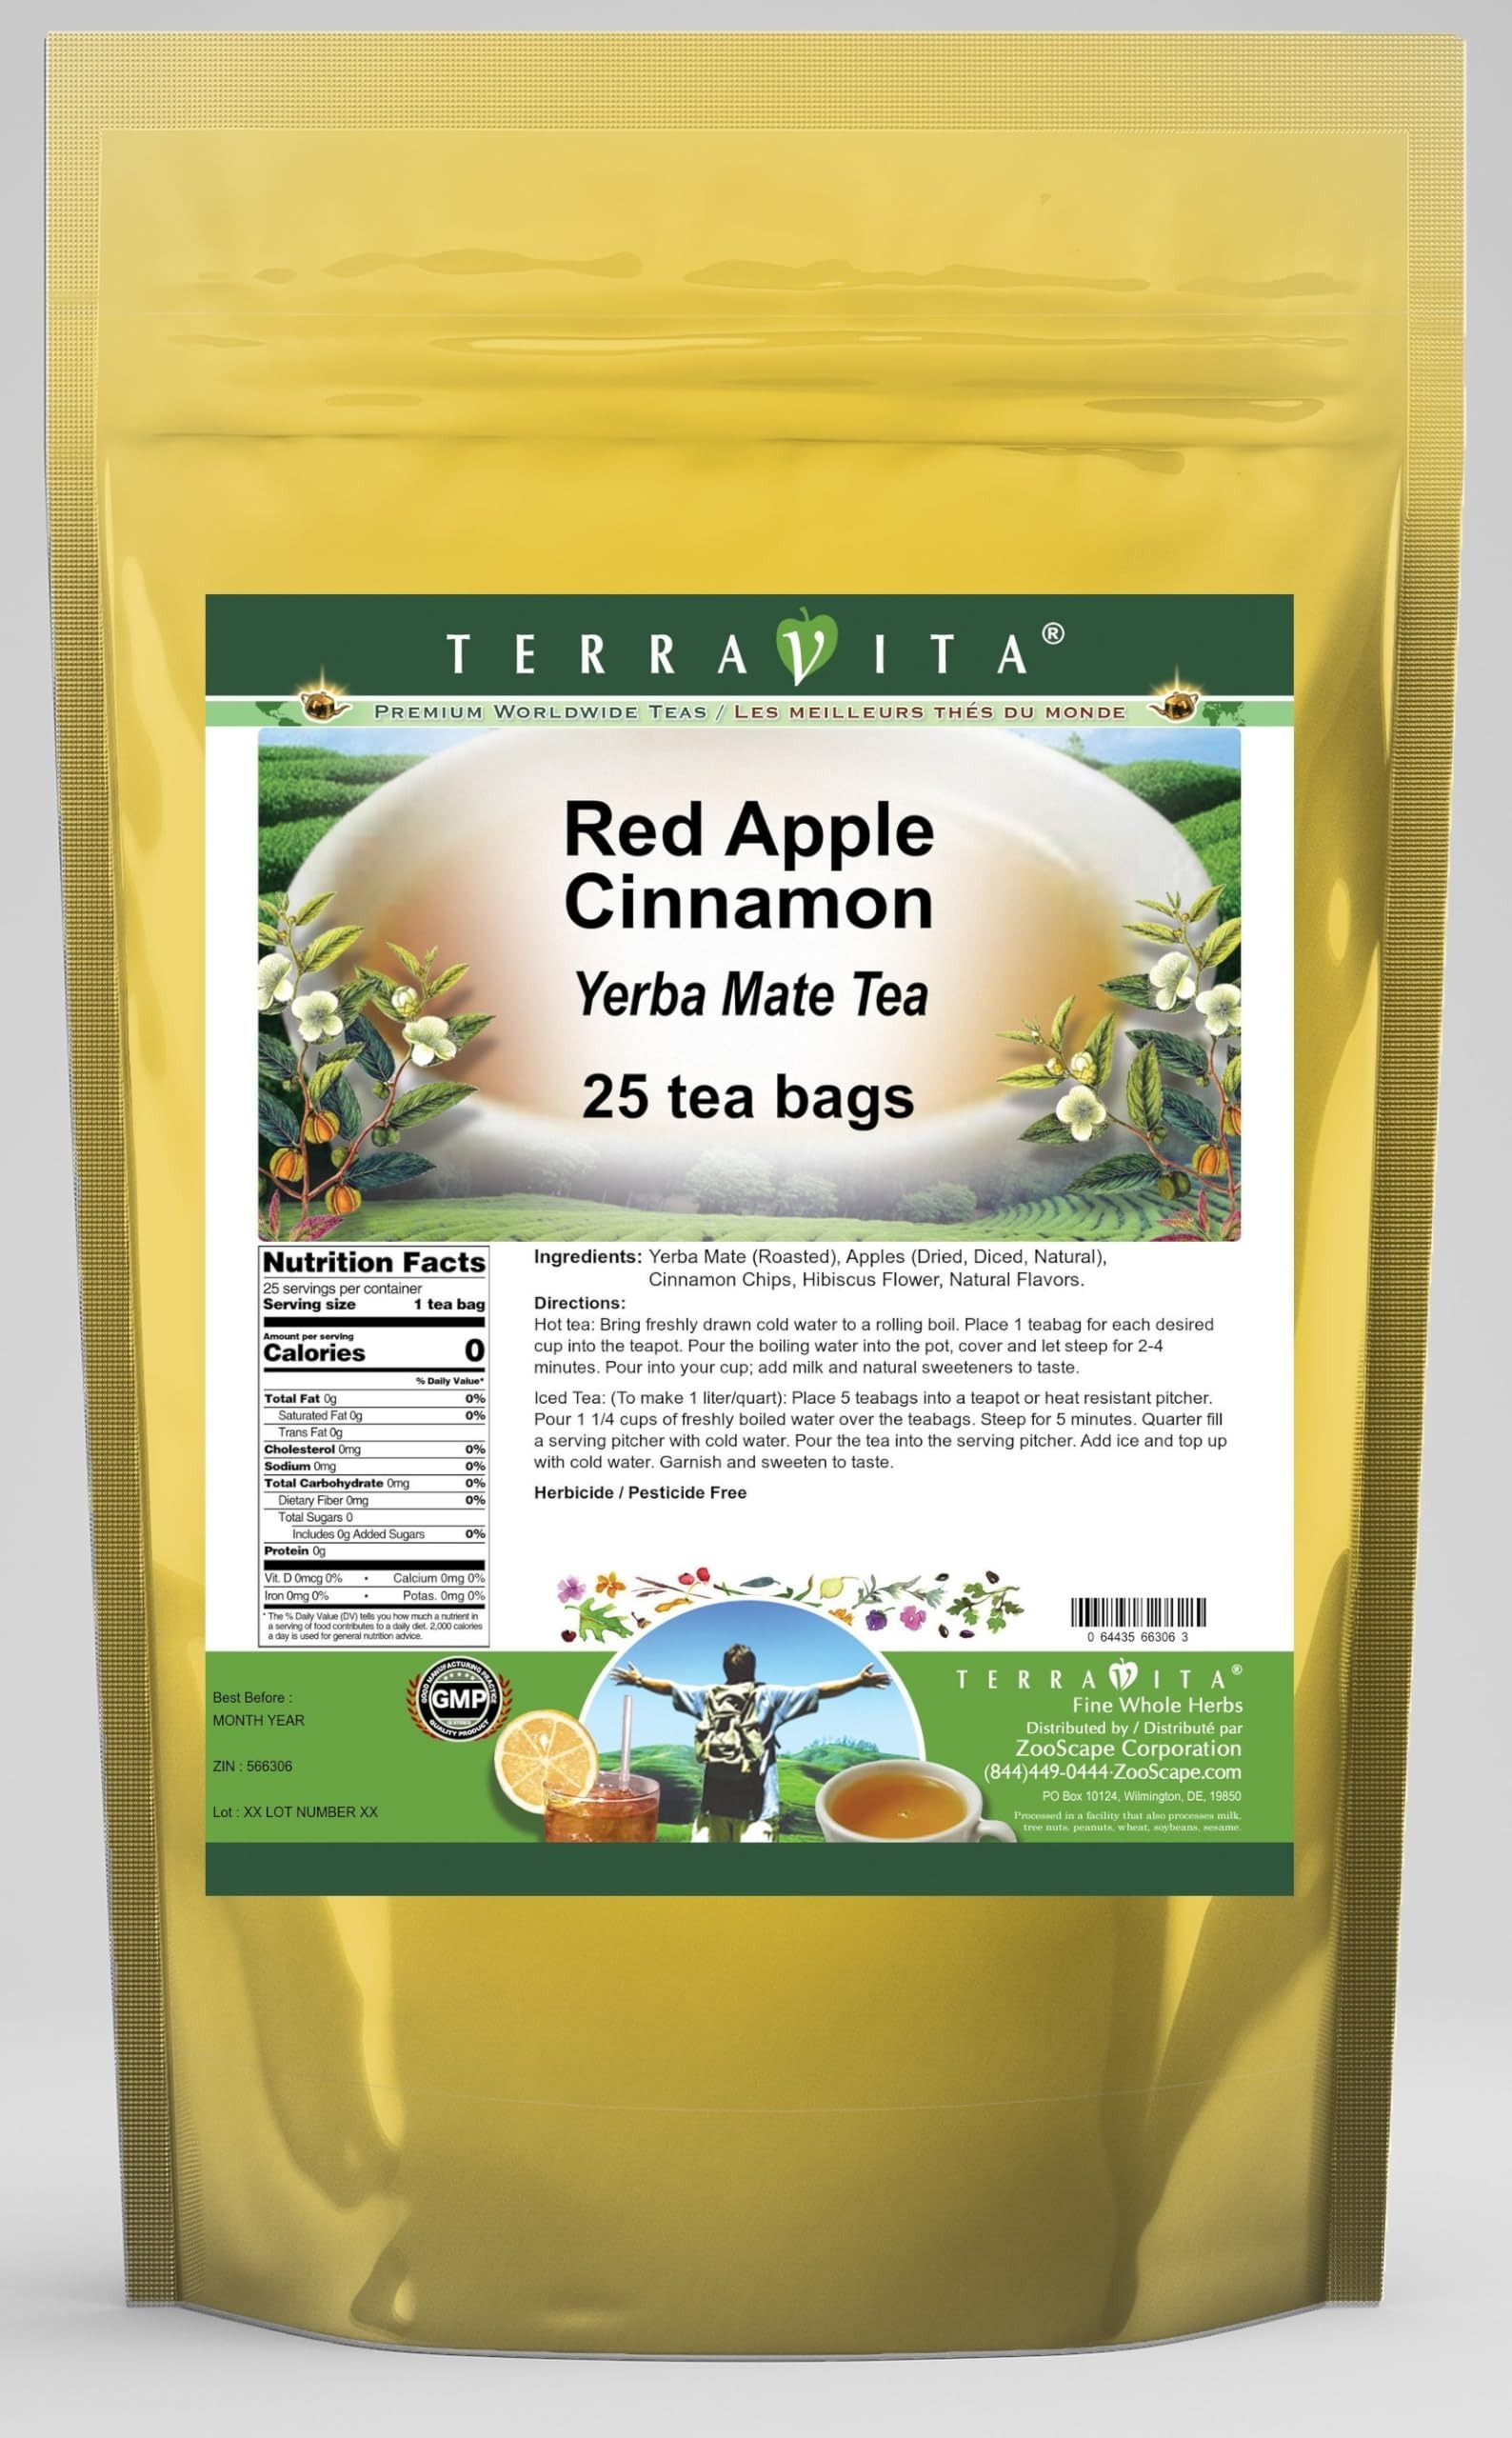
Item Name: Red Apple Cinnamon Yerba Mate Tea (25 tea bags, ZIN: 566306)
Bullet Point 1: Our Red Apple Cinnamon Yerba Mate tea is a scrumptuous all-natural flavored Yerba Mate coffee substitute with Apples (Dried, Diced, Natural), Cinnamon Chips and Hibiscus Flower that will refresh you with its terrific taste! You will enjoy the earthy and acidity-free Red Apple Cinnamon aroma and flavor again and again! - Ingredients: Yerba Mate, Apples (Dried, Diced, Natural), Cinnamon Chips, Hibiscus Flower and Natural Red Apple Cinnamon Flavor.
Bullet Point 2: No fillers.
Bullet Point 3: Manufacturer: TerraVita
Bullet Point 4: Size: 25 tea bags
Bullet Point 5: Yerba Mate Tea Bags - Packed in a convenient upright pouch!
Product Description: Our Red Apple Cinnamon Yerba Mate tea is a scrumptuous all-natural flavored Yerba Mate coffee substitute with Apples (Dried, Diced, Natural), Cinnamon Chips and Hibiscus Flower that will refresh you with its terrific taste! You will enjoy the earthy and acidity-free Red Apple Cinnamon aroma and flavor again and again! - Ingredients: Yerba Mate, Apples (Dried, Diced, Natural), Cinnamon Chips, Hibiscus Flower and Natural Red Apple Cinnamon Flavor. - Hot tea brewing method: Bring freshly drawn cold water to a rolling boil. Place 1 teabag for each desired cup into the teapot. Pour the boiling water into the pot, cover and let steep for 2-4 minutes. Pour into your cup; add milk and natural sweeteners to taste. - Iced tea brewing method: (To make 1 liter/quart): Place 5 teabags into a teapot or heat resistant pitcher. Pour 1 1/4 cups of freshly boiled water over the teabags. Steep for 5 minutes. Quarter fill a serving pitcher with cold water. Pour the tea into the serving pitcher. Add ice and top up with cold water. Garnish and sweeten to taste. - TerraVita is an exclusive line of premium-quality, natural source products that use only the finest, purest and most potent ingredients found around the world. TerraVita is hallmarked by the highest possible standards of purity, potency, stability and freshness. All of our products are prepared with the highest elements of quality control, from raw materials through the entire manufacturing process, up to and including the moment that the bottles or bags are sealed for freshness and shipped out to you. Our highest possible standards are certified by independent laboratories and backed by our personal guarantee. - TerraVita exists to meet and ensure your family's health and wellness without the harmful effects of chemicals and health
Value: 25.0
Unit: Count

Price: 19.6